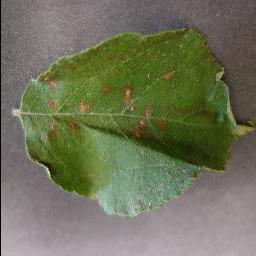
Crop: apple
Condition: cedar_rust